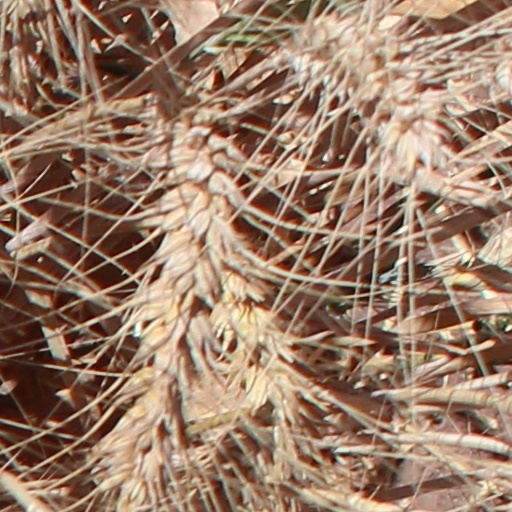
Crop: wheat